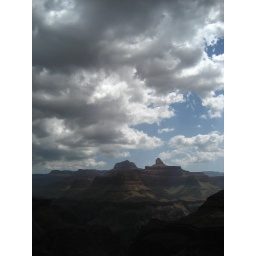
afternoon clouds in the canyon